Johan Gottlieb Gahn

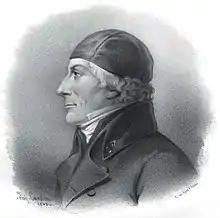
Johan Gottlieb Gahn

Johan Gottlieb Gahn (19 August 1745 – 8 December 1818) was a Swedish chemist and metallurgist who isolated manganese in 1774.